Leadenham

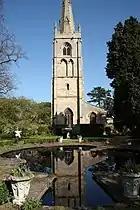
Saint Swithun's church, Leadenham

There is evidence of Bronze Age, Romano-British and Early Medieval occupation.